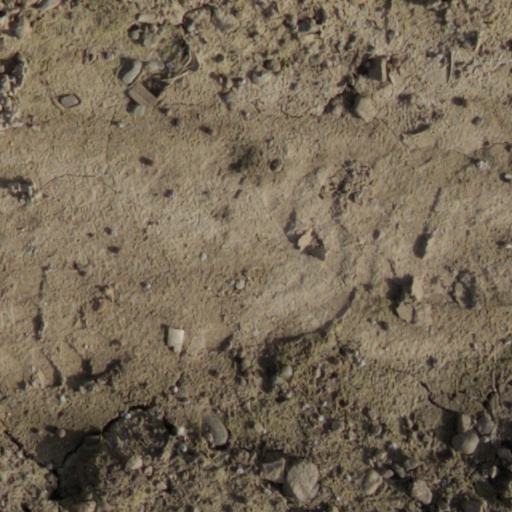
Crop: wheat